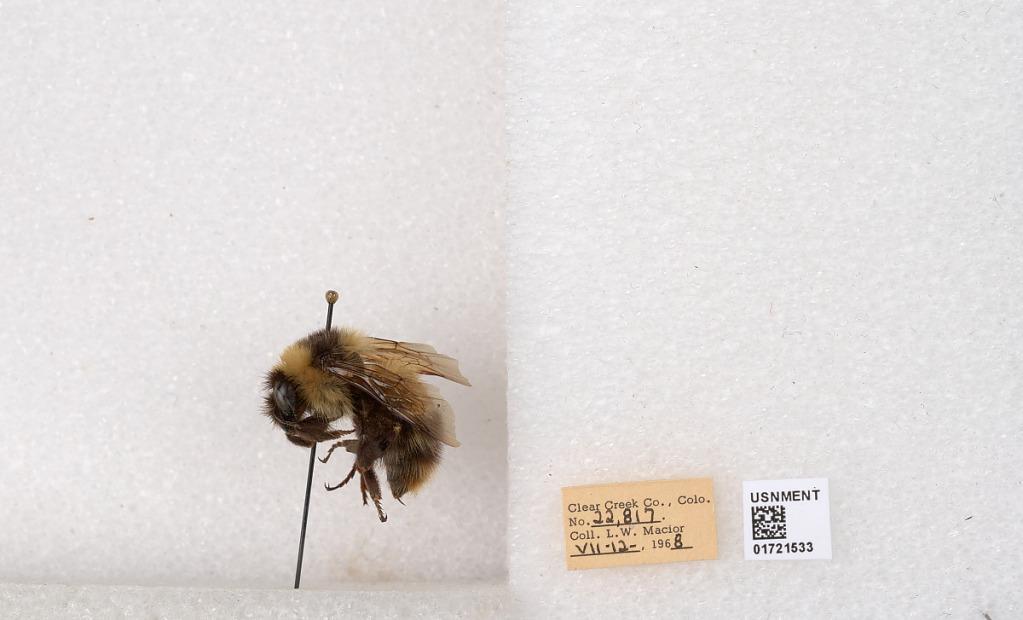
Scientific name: Bombus kirbyellus
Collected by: L. Macior
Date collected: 1968-7-12
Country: United States
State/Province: Colorado
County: Clear Creek
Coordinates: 39.6891, -105.644